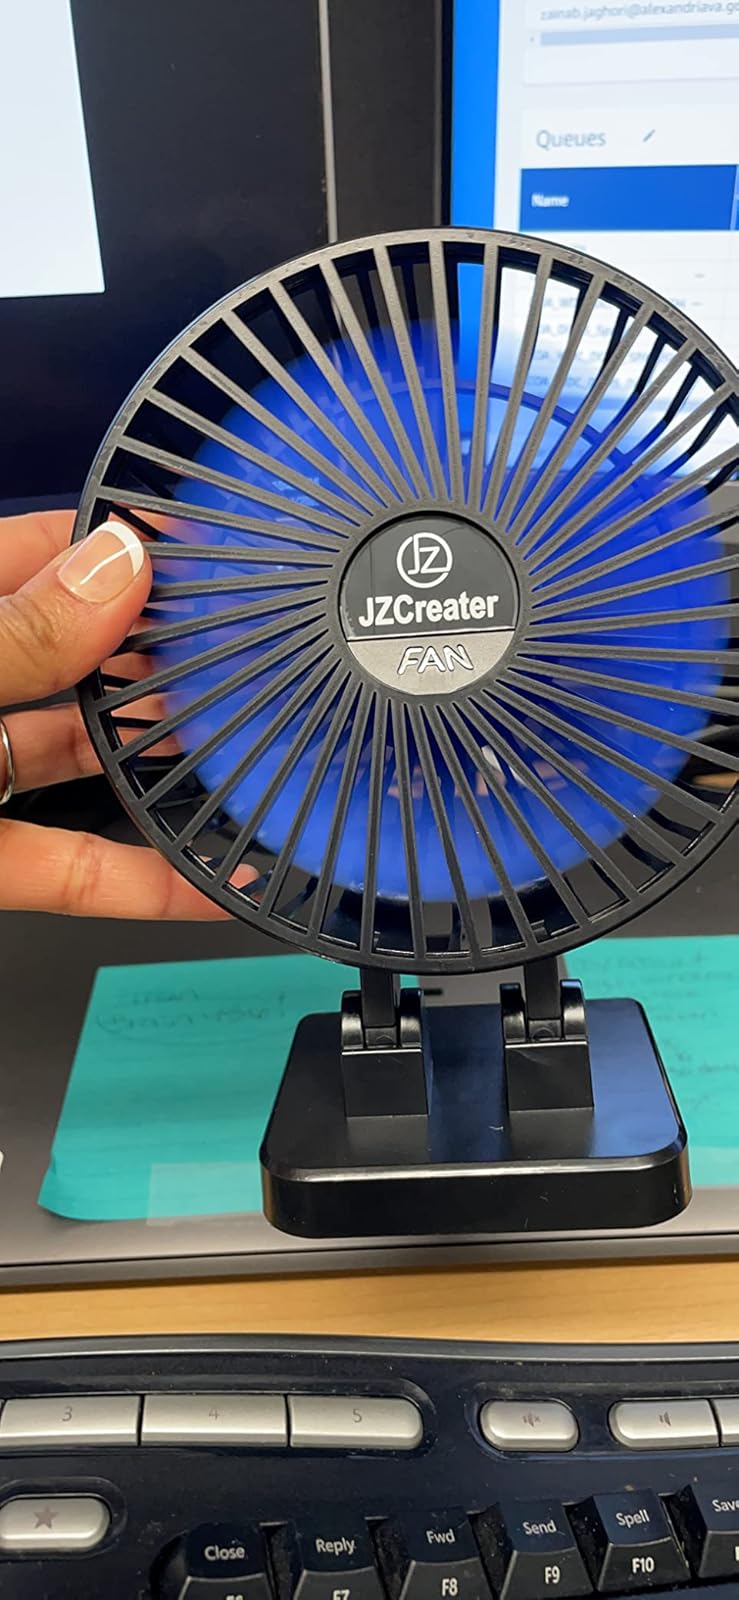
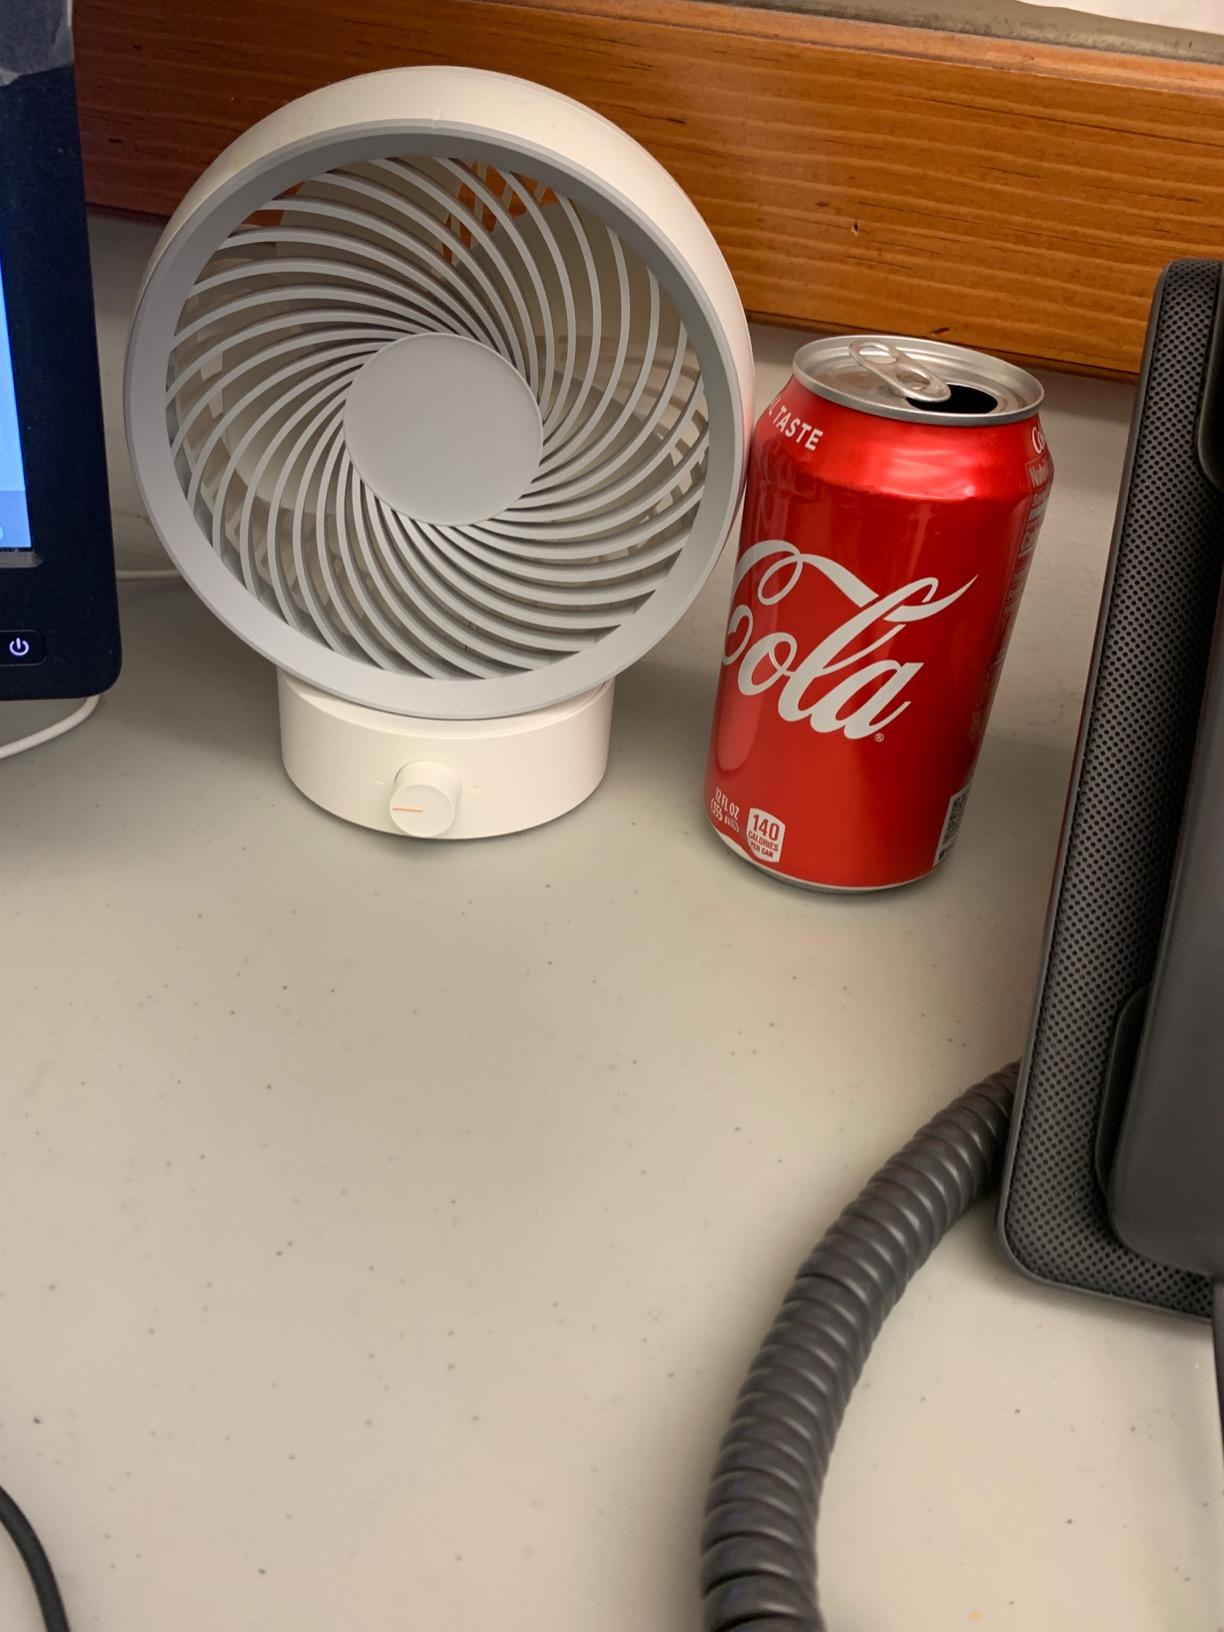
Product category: fan
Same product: no